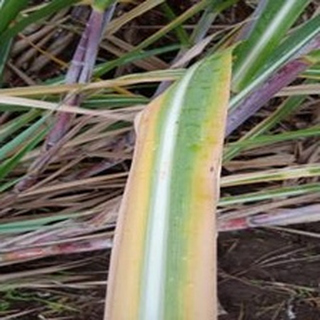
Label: sugarcane_yellow_leaf_disease